Angiolo Mazzoni

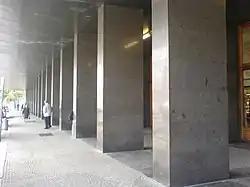
Trento station, front colonnade

Trento's railway station represents Mazzoni's interpretation of the functionalist style typical of the times; the building's continuous windows and dynamic structural lines are said to express Futurist ideas of speed and streamlining. The station stands out due to its innovative use of steel, glass, and several varieties of local stone.